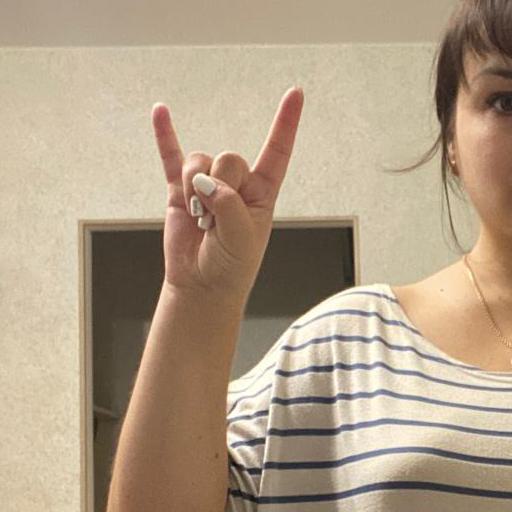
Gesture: rock